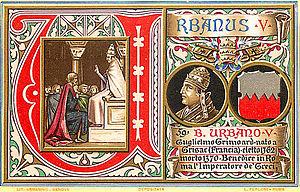
Urbain V reçoit à Rome Jean V Paléologue, empereur de Constantinople
Les Paléologue sont une famille noble d’origine grecque dont est issue la dernière dynastie ayant gouverné l'Empire byzantin. Originaires de Macédoine, les Paléologues s’illustrèrent surtout comme commandants militaires et gouverneurs de provinces. Après la quatrième croisade, divers membres de la famille s’établirent en Épire ou trouvèrent refuge dans l’Empire de Nicée voisin où Michel VIII usurpa le trône en 1259, reprit Constantinople et fut couronné empereur byzantin en 1261. Ses descendants gouvernèrent l’empire jusqu’à la chute de Constantinople aux mains des Turcs ottomans le 29 mai 1453. Pendant cette période, la famille Paléologue gouverna également, de façon intermittente, le despotat de Morée. D’autres s’établirent en Italie où une branche des Paléologues deviendra seigneur de Montferrat, héritage qui sera transféré ultérieurement à la famille Gonzague, qui régnait sur le duché de Mantoue. Le nom a également été porté par des familles phanariotes, sans qu’il soit démontrable s’il s’agit de descendants, de parents par alliance ou d’homonymes.
Guillaume Grimoard devint le sixième pape à Avignon et le 200ᵉ pape de l’Église catholique sous le nom d’Urbain V. Originaire des pays de la langue d’oc, comme ses prédécesseurs, natif du Gévaudan dans une famille liée à celle des Sabran, il commença à vivre et à étudier à proximité de la vallée du Rhône. Elzéar, un de ses oncles, était alors prieur de la chartreuse de Bonpas, près d’Avignon.